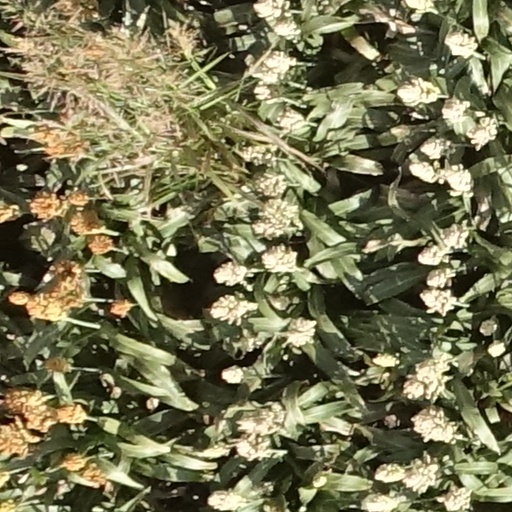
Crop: sorghum